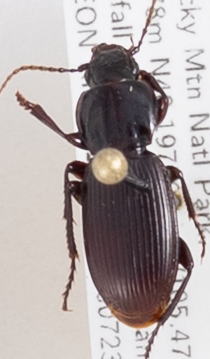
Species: Pterostichus restrictus
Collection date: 2018-07-23
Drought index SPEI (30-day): -0.404
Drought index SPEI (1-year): -1.01
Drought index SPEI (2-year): -0.46